Peter Timothy

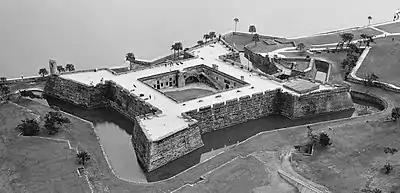
Fort Mark, the name of the complex and prison in St. Augustine, Florida during British occupation. Timothy was held at the prison by the British for 10 months for treason and not agreeing to take the loyalty oath. See also British occupation at Fort Mark

He became an active member of the Sons of Liberty and the South Carolina Committee of Correspondence, clerk of Council of Safety, and Committee of Observation. He served on Charleston's Committee of Ninety-Nine, which became the state's "de facto" government. In 1775 to 1776, he served in the First and Second Congressional Congresses, representing St. Michael's and St. Peter's Parishes. He was elected as the clerk of the First General Assembly in 1776. He was a founding member of the Charleston Library Society and was a member of the South Carolina Society and secretary of the Grand Lodge of Free Masons.